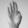
ASL letter: B